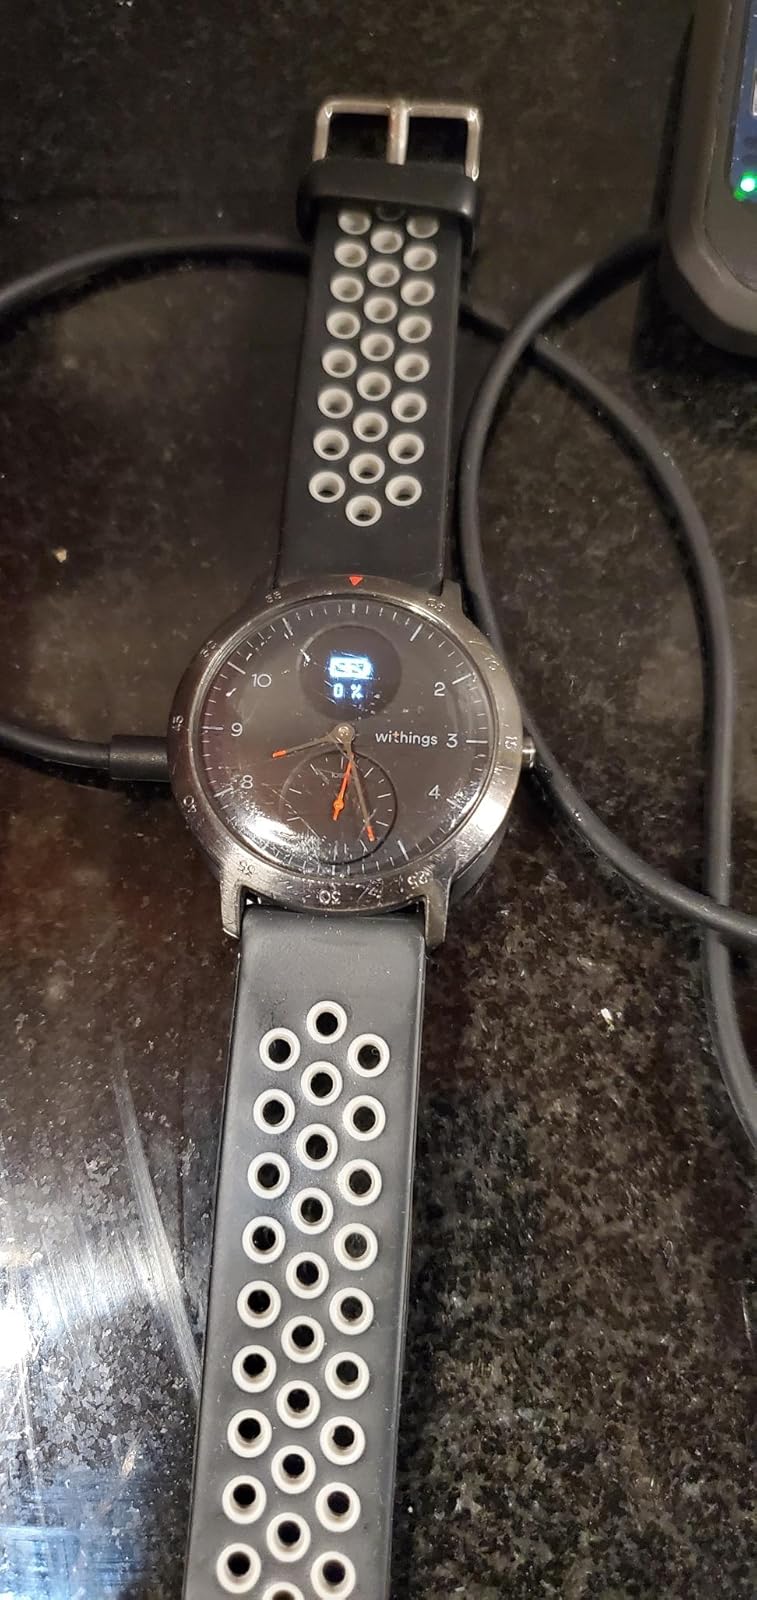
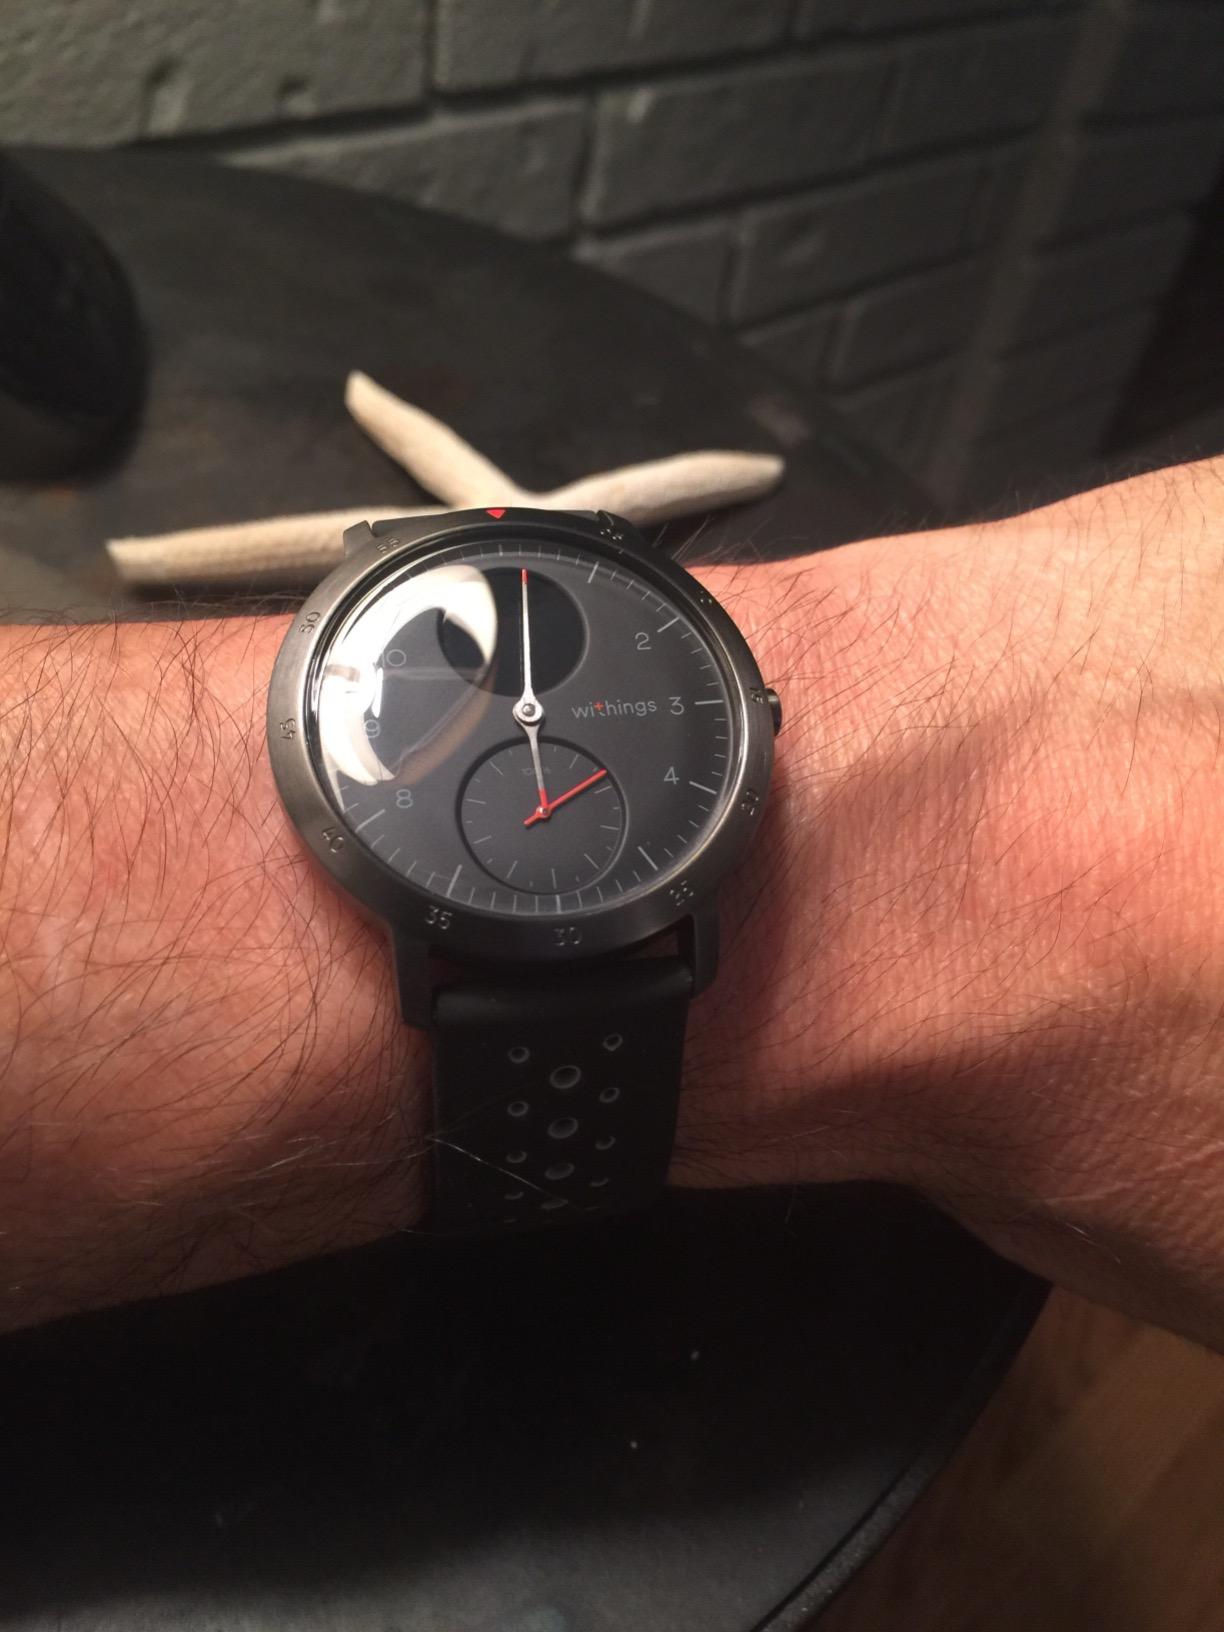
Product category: smartwatch
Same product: yes